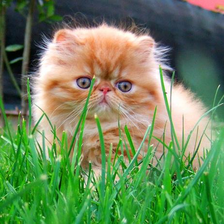
Species: cat
Breed: Persian